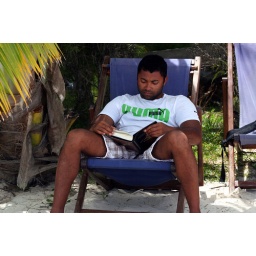
i'm sitting just outside the hotel garden, under a palm tree on the beach on ile aux nattes.